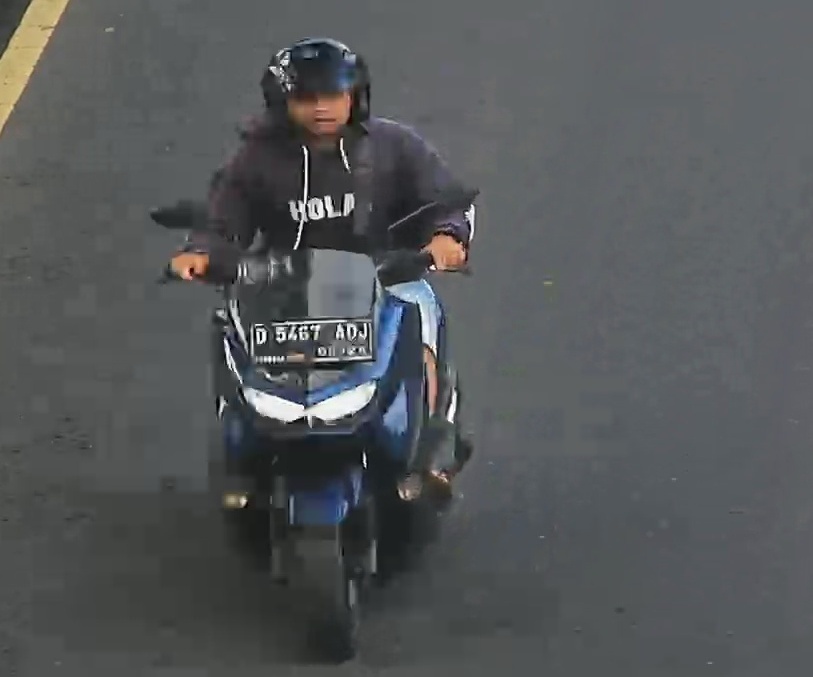
person-with-helmet: 1
person-without-helmet: 0